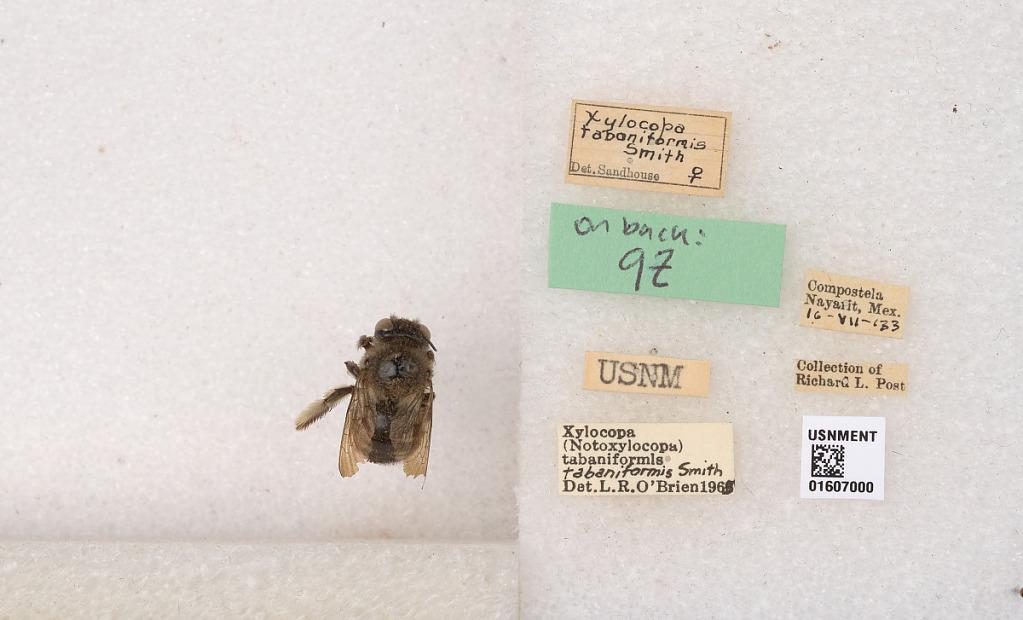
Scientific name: Xylocopa (Notoxylocopa) tabaniformis tabaniformis Smith
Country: Mexico
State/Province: Nayarit
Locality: Compostela
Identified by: Sandhouse